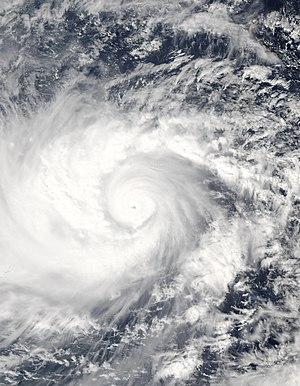
Fais est un atoll surélevé situé approximativement à 87 kilomètres à l'est d'Ulithi et 251 km au nord-est de Yap, dans les îles Carolines dans l'océan Pacifique. Il appartient aux îles extérieures de Yap. Du point de vue administratif, c'est une municipalité de l'État de Yap, dans les États fédérés de Micronésie.